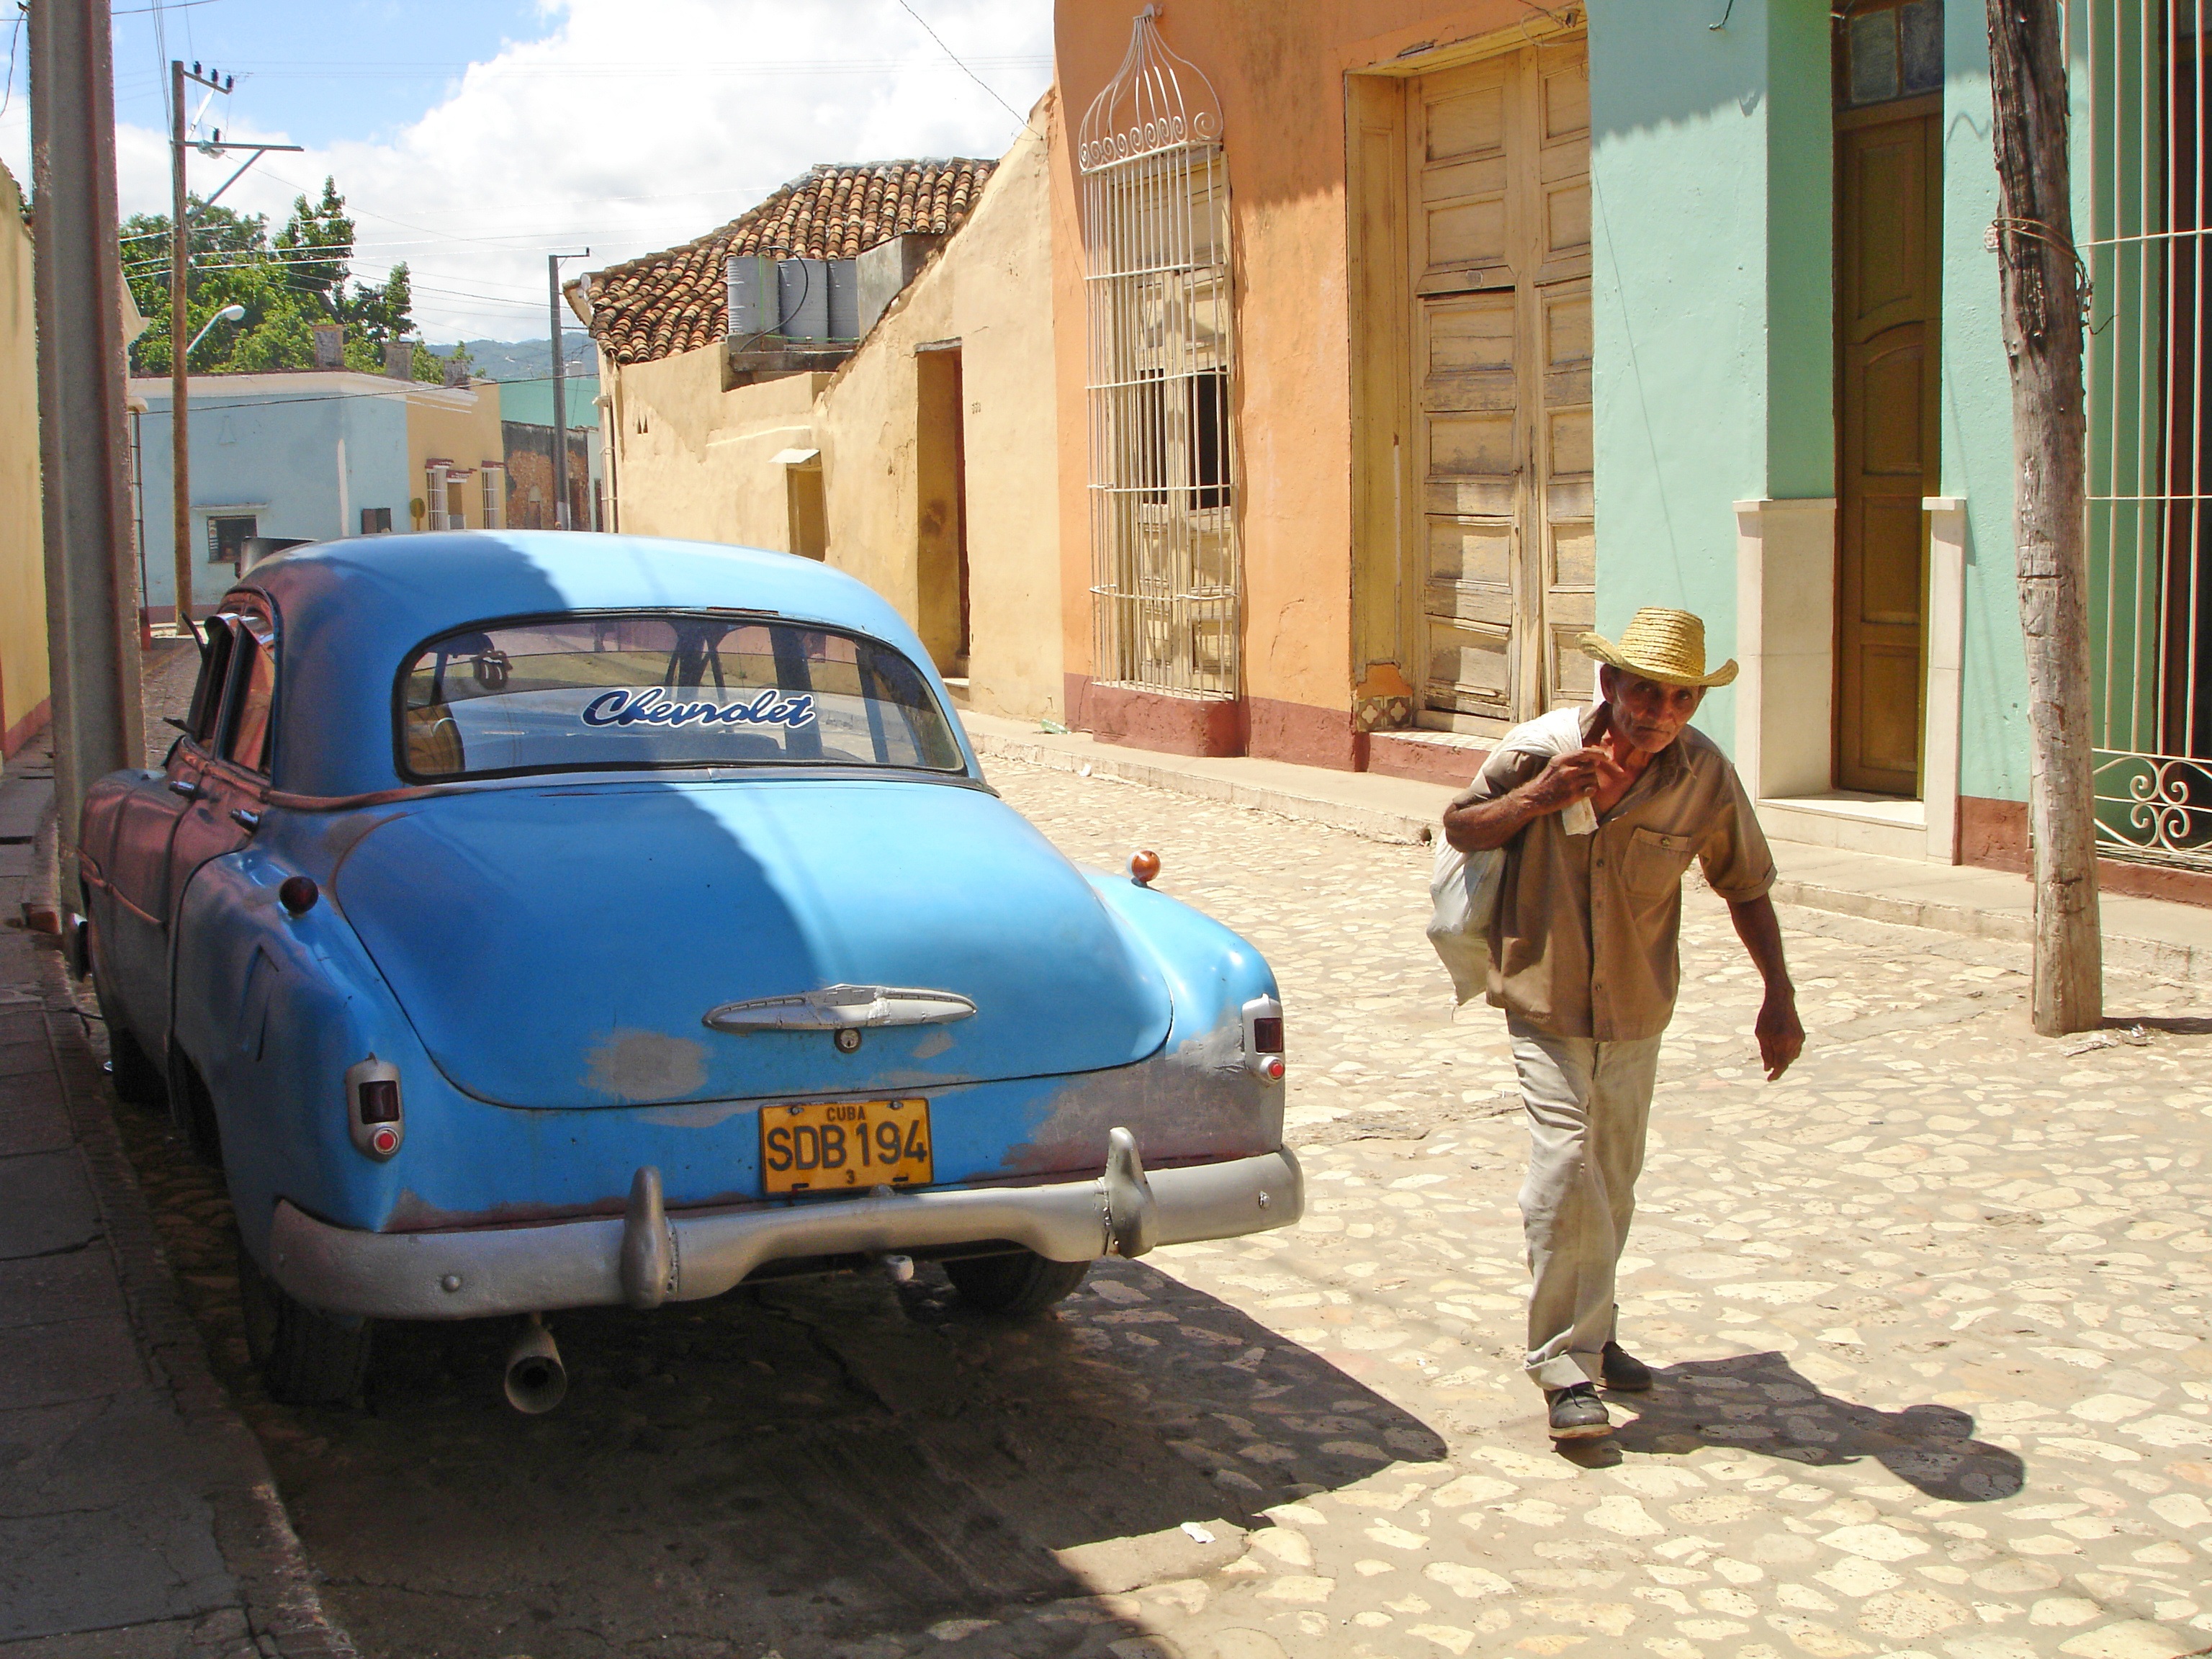
car, vintage, retro, vehicle, old car, classic car, automotive, vintage car, cuba, oldtimer, american car, antique car, land vehicle, automobile make, mid size car